Selena Njegovan

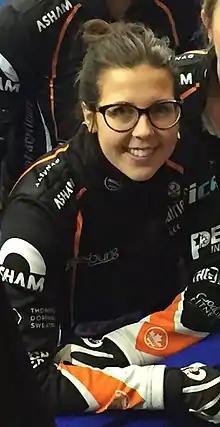
Njegovan at the 2018 Masters

Selena Njegovan (born January 22, 1992, as Selena Kaatz) is a Canadian curler from Winnipeg, Manitoba. She currently plays third on Team Kaitlyn Lawes.